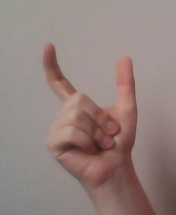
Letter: nun